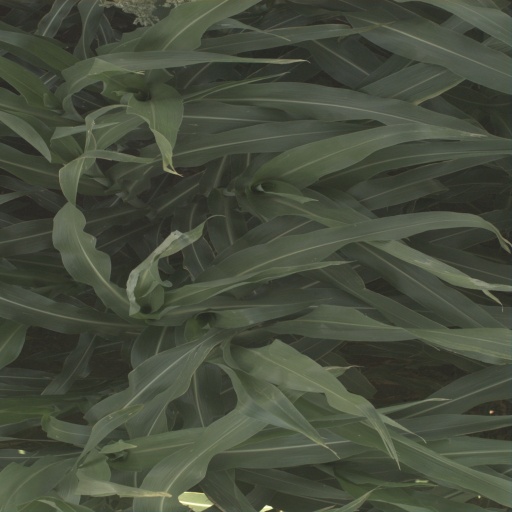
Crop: sorghum